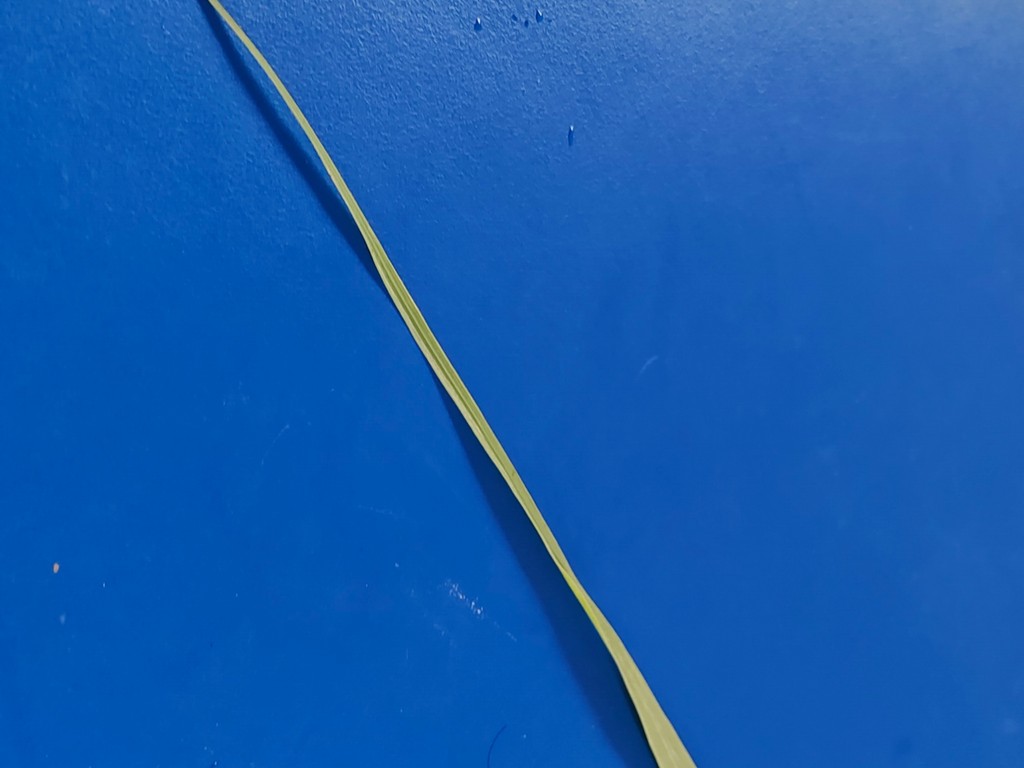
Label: Healthy